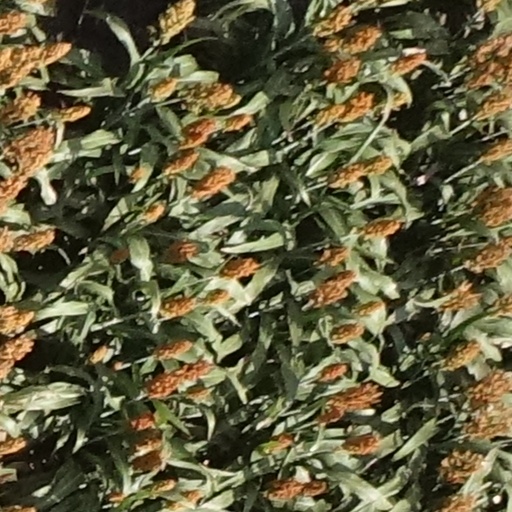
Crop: sorghum